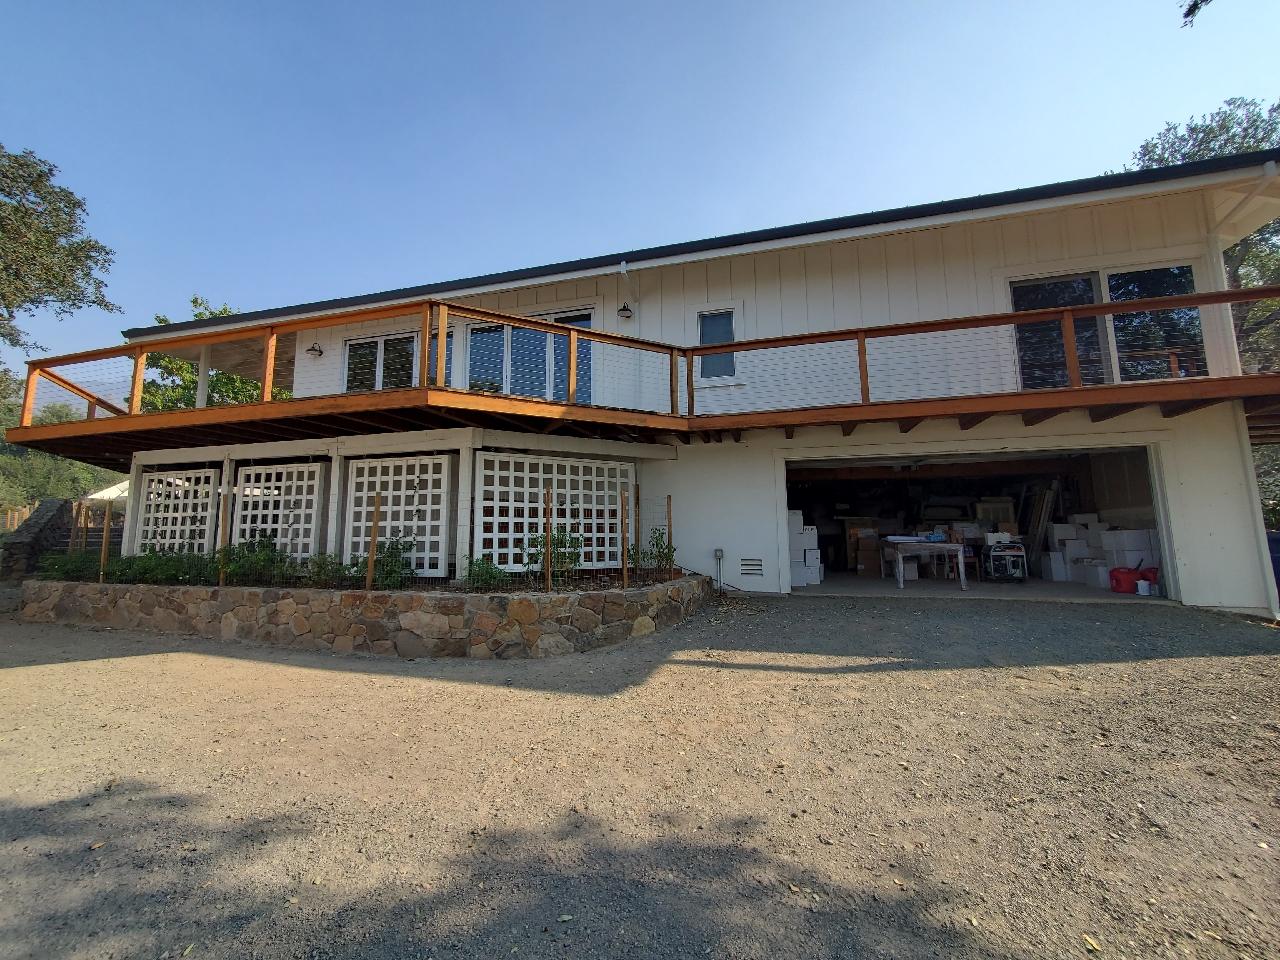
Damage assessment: no_damage